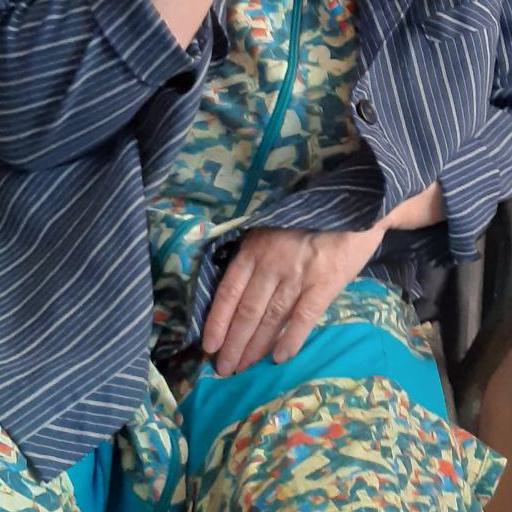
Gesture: no_gesture